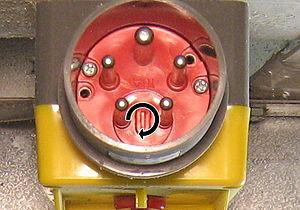
CEI 60309 est une norme internationale définie par la Commission électrotechnique internationale pour les prises électriques du domaine industriel. Il est notamment utilisé dans les ports de plaisance pour les prises électriques de quai. La plus haute tension autorisée par ce standard est de 690 V en courant continu ou en courant alternatif, la plus grande intensité autorisée de 125 A, et la fréquence la plus élevée de 500 Hz, pour une température comprise entre −25 °C et 40 °C.